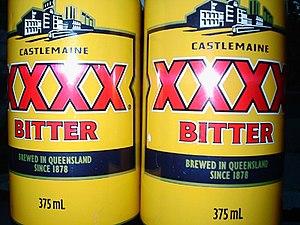
XXXX est une marque de bière australienne originaire de l'État du Queensland. Elle est produite par la brasserie Castlemaine Perkins à Milton, dans la périphérie de Brisbane.
Les lettres XXX, mais aussi XX et X, indiquent dans les pays anglo-saxons une bière forte.